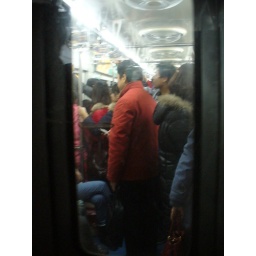
in the next train car